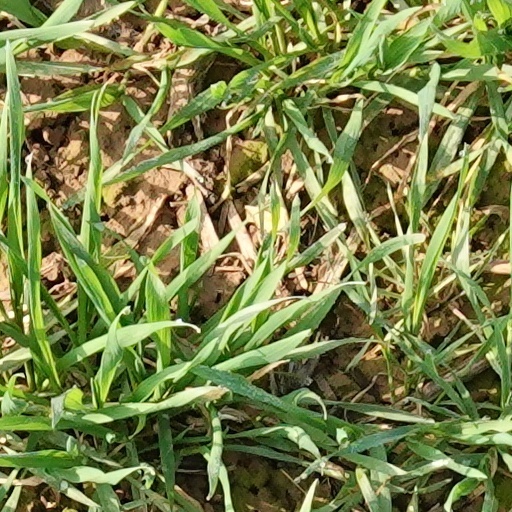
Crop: wheat